Anita Krohn Traaseth

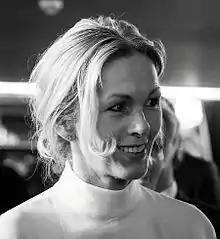
Traaseth in 2016

Anita Krohn Traaseth (born 16 December 1971 in Sandefjord) is a Norwegian business executive and author. She was director of Innovation Norway from 2014 to 2018 and is currently chair of the board for a number of companies. She is a former managing director of Hewlett-Packard Norway. She lives in Oslo.